Henry Pereira Mendes

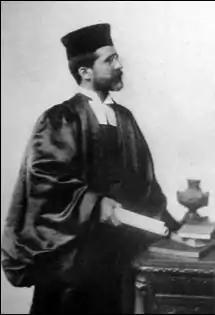
H. Pereira Mendes (unknown date)

Henry Pereira Mendes (13 April 1852 – 21 October 1937), was an American rabbi who was born in Birmingham, England and died in New York City. He was also known as Haim Pereira Mendes.